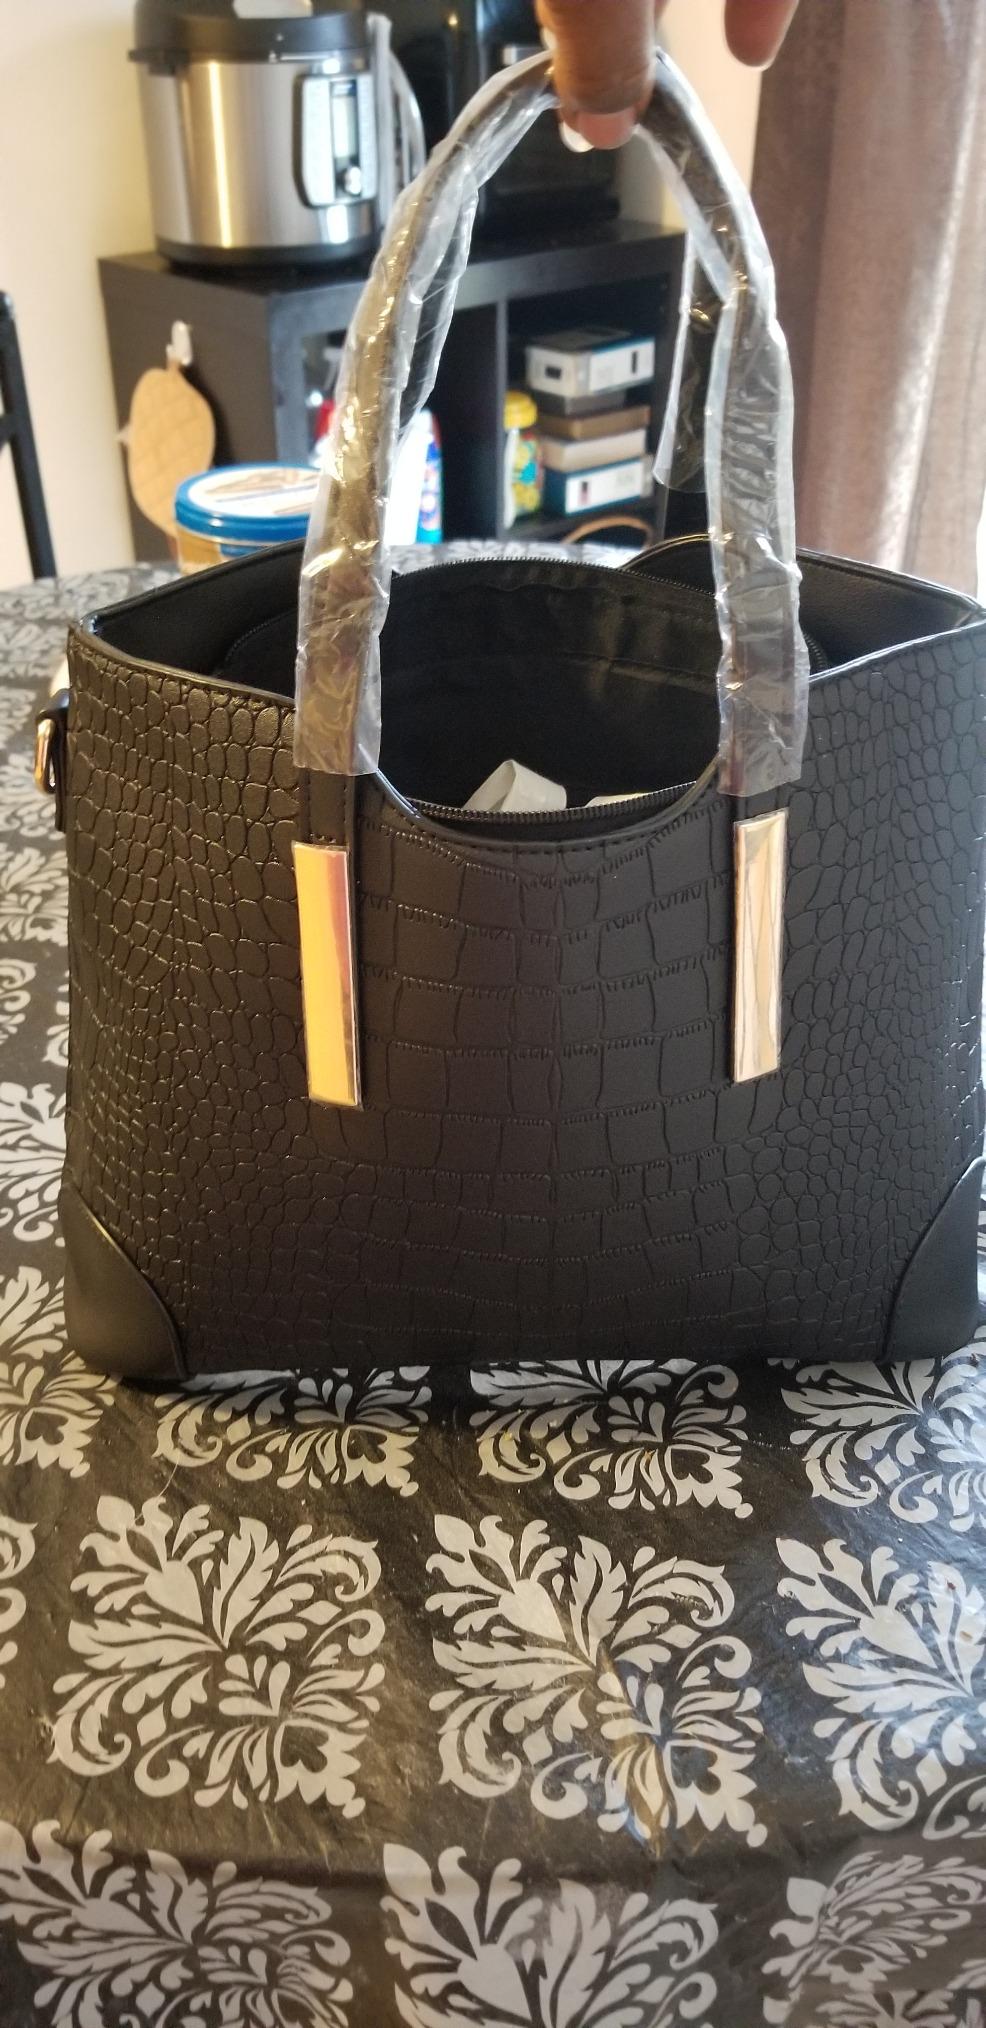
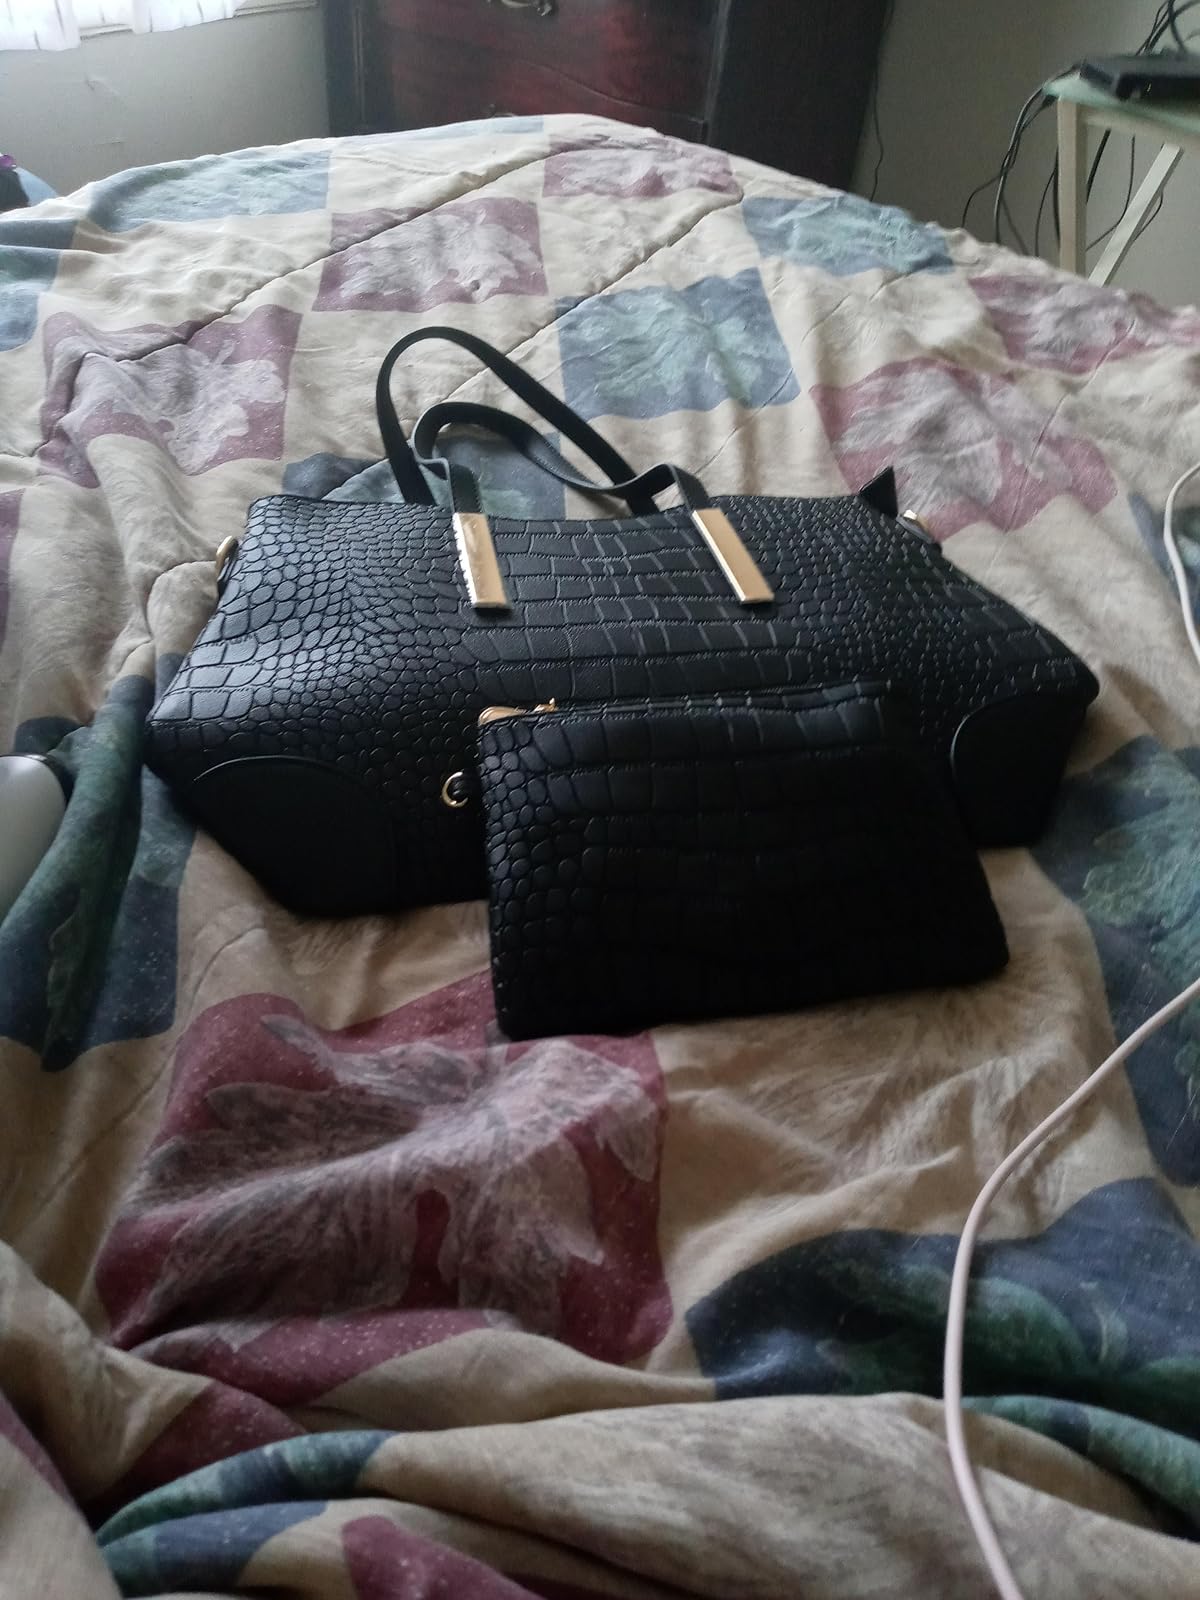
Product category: accessories_handbag
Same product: yes